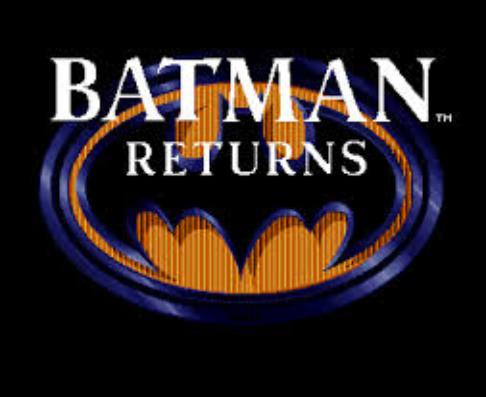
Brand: batman returns
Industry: Leisure